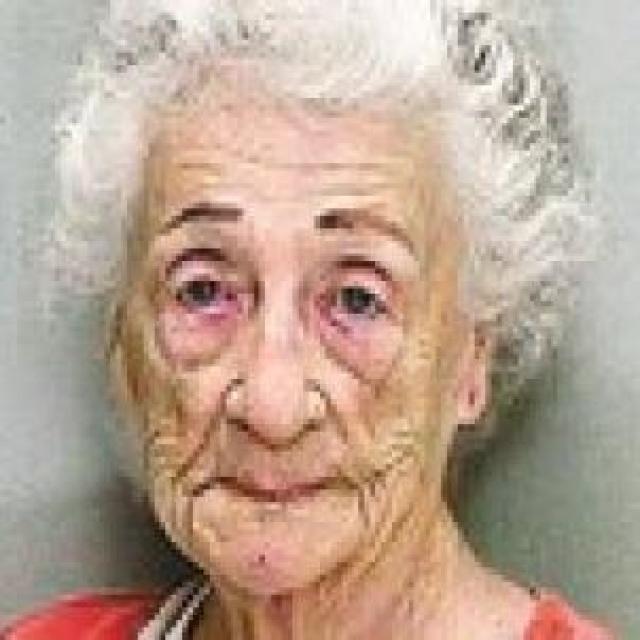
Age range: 65+